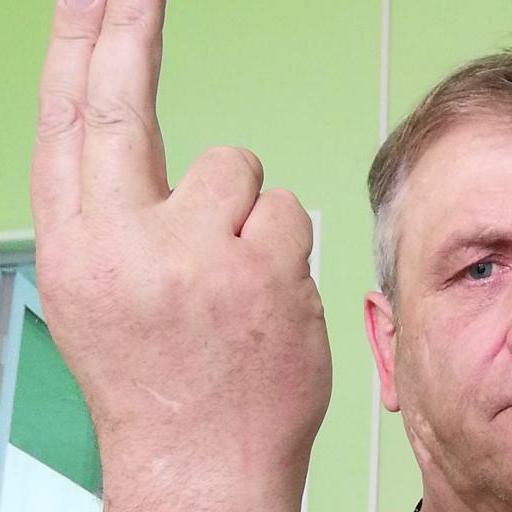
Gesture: two_up_inverted